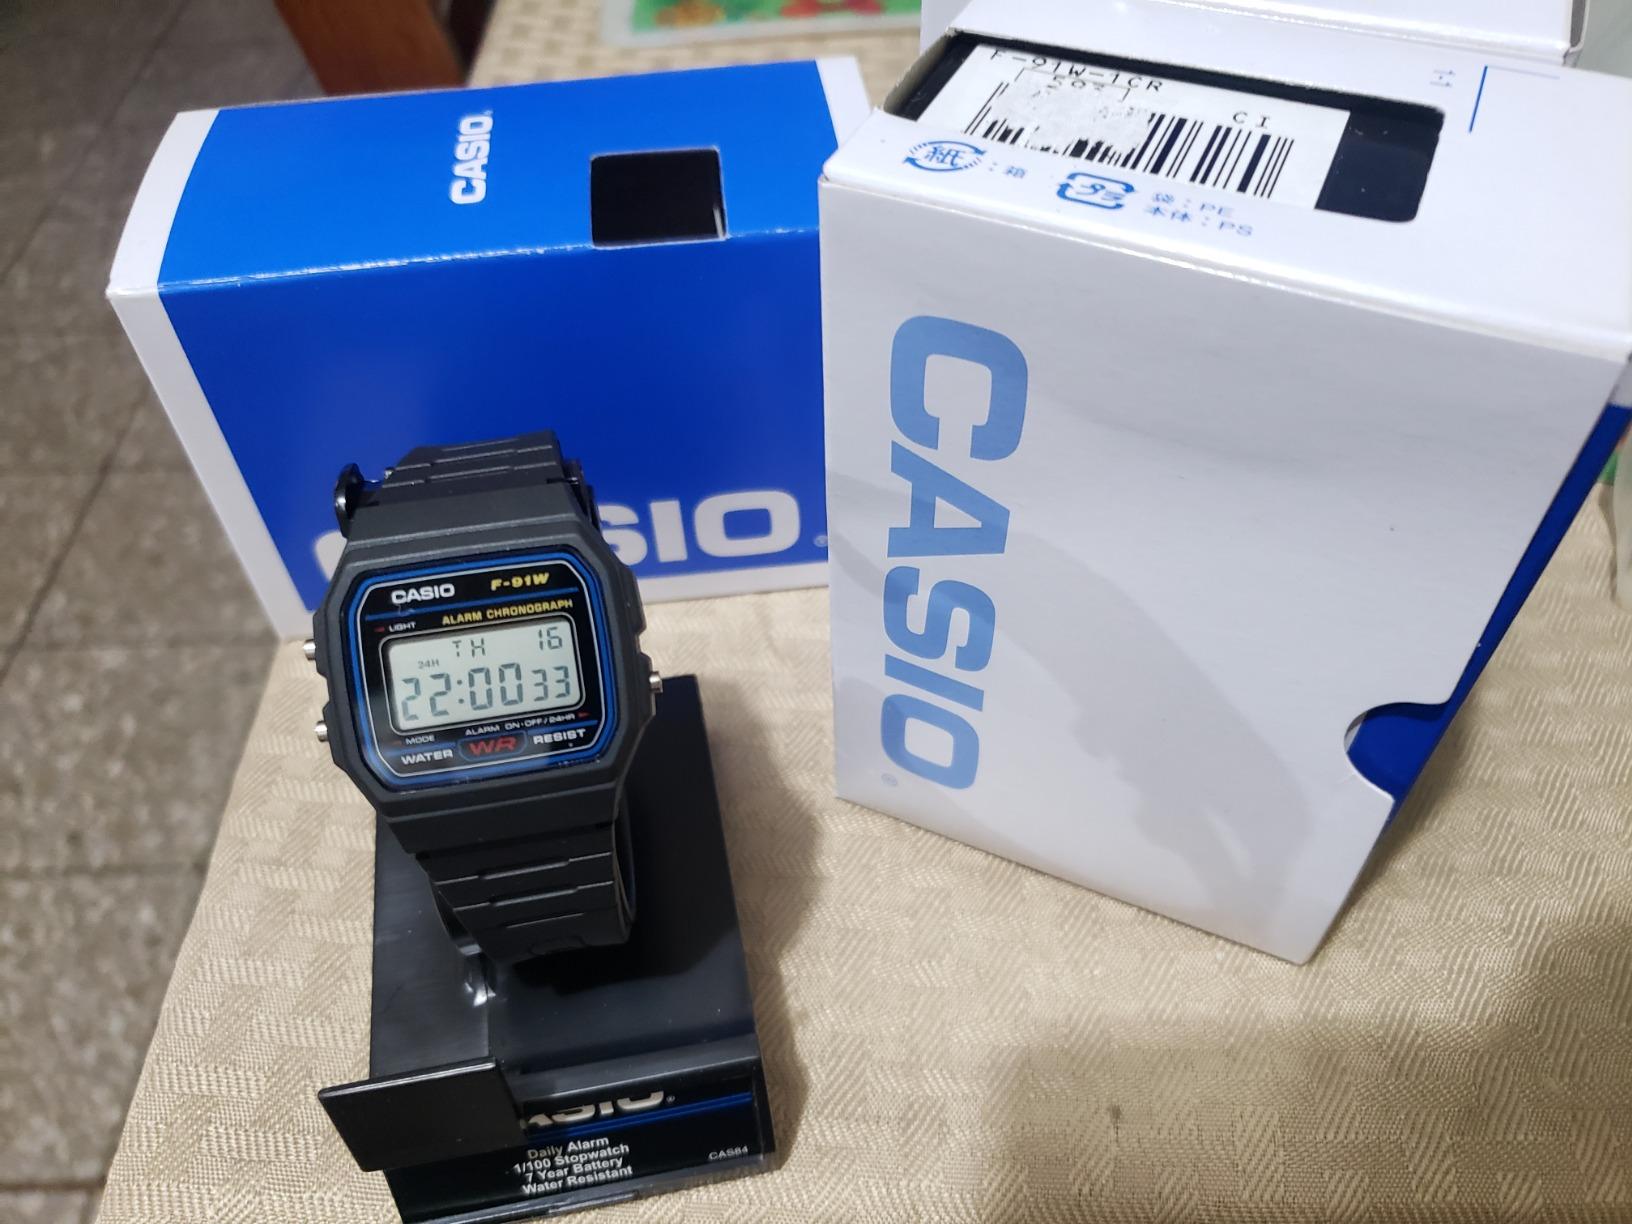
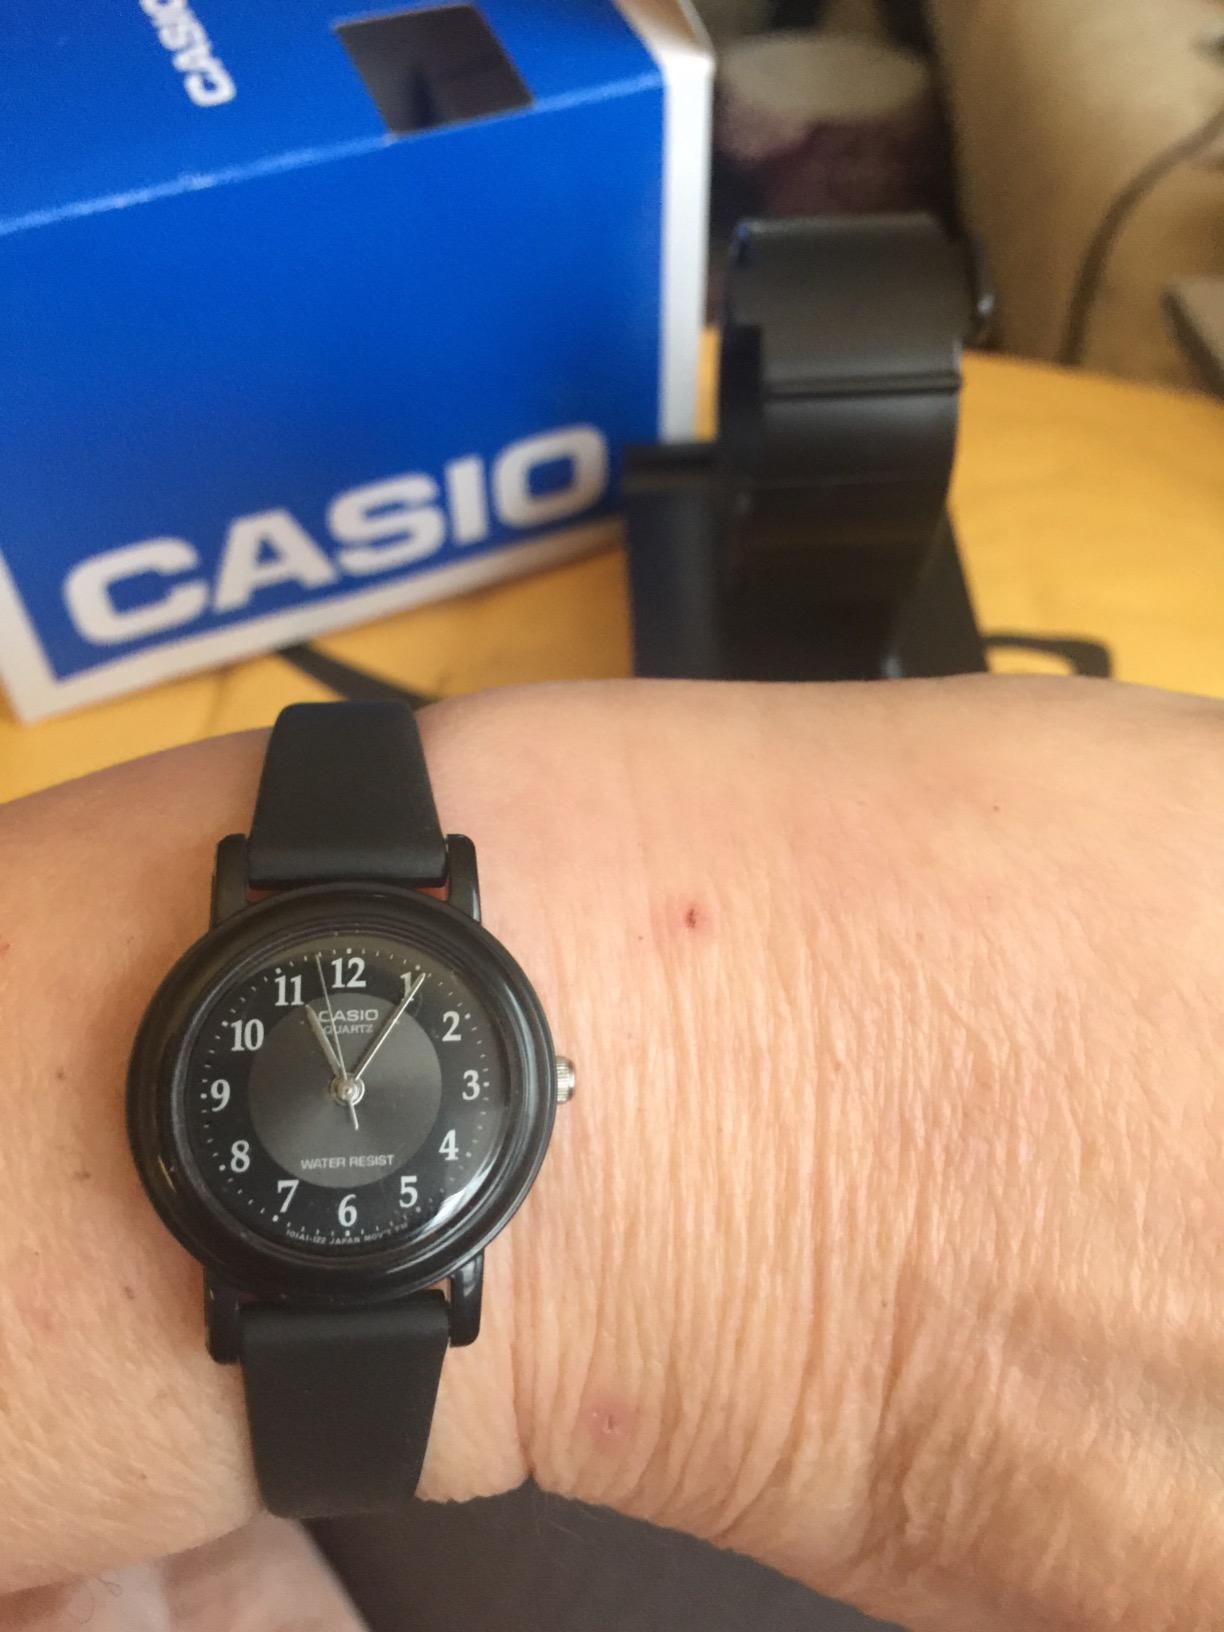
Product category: accessories_watch
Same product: no